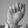
ASL letter: A